Henry Root Hill

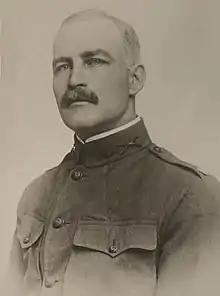

Henry Root Hill (June 20, 1876 – October 16, 1918) was a United States Army officer in the late 19th and early 20th centuries. He served in World War I and was killed in the conflict.